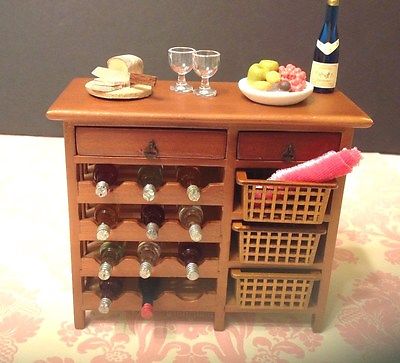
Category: cabinet